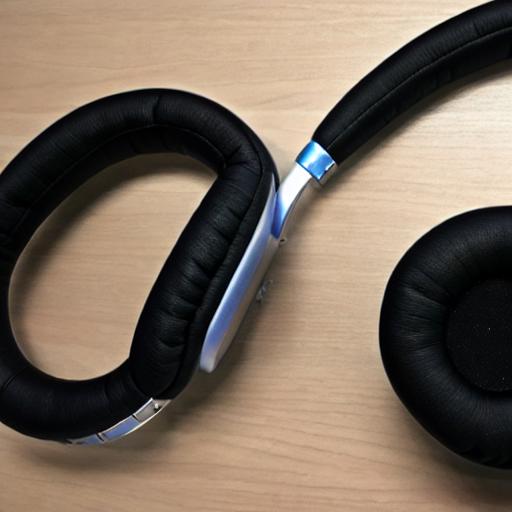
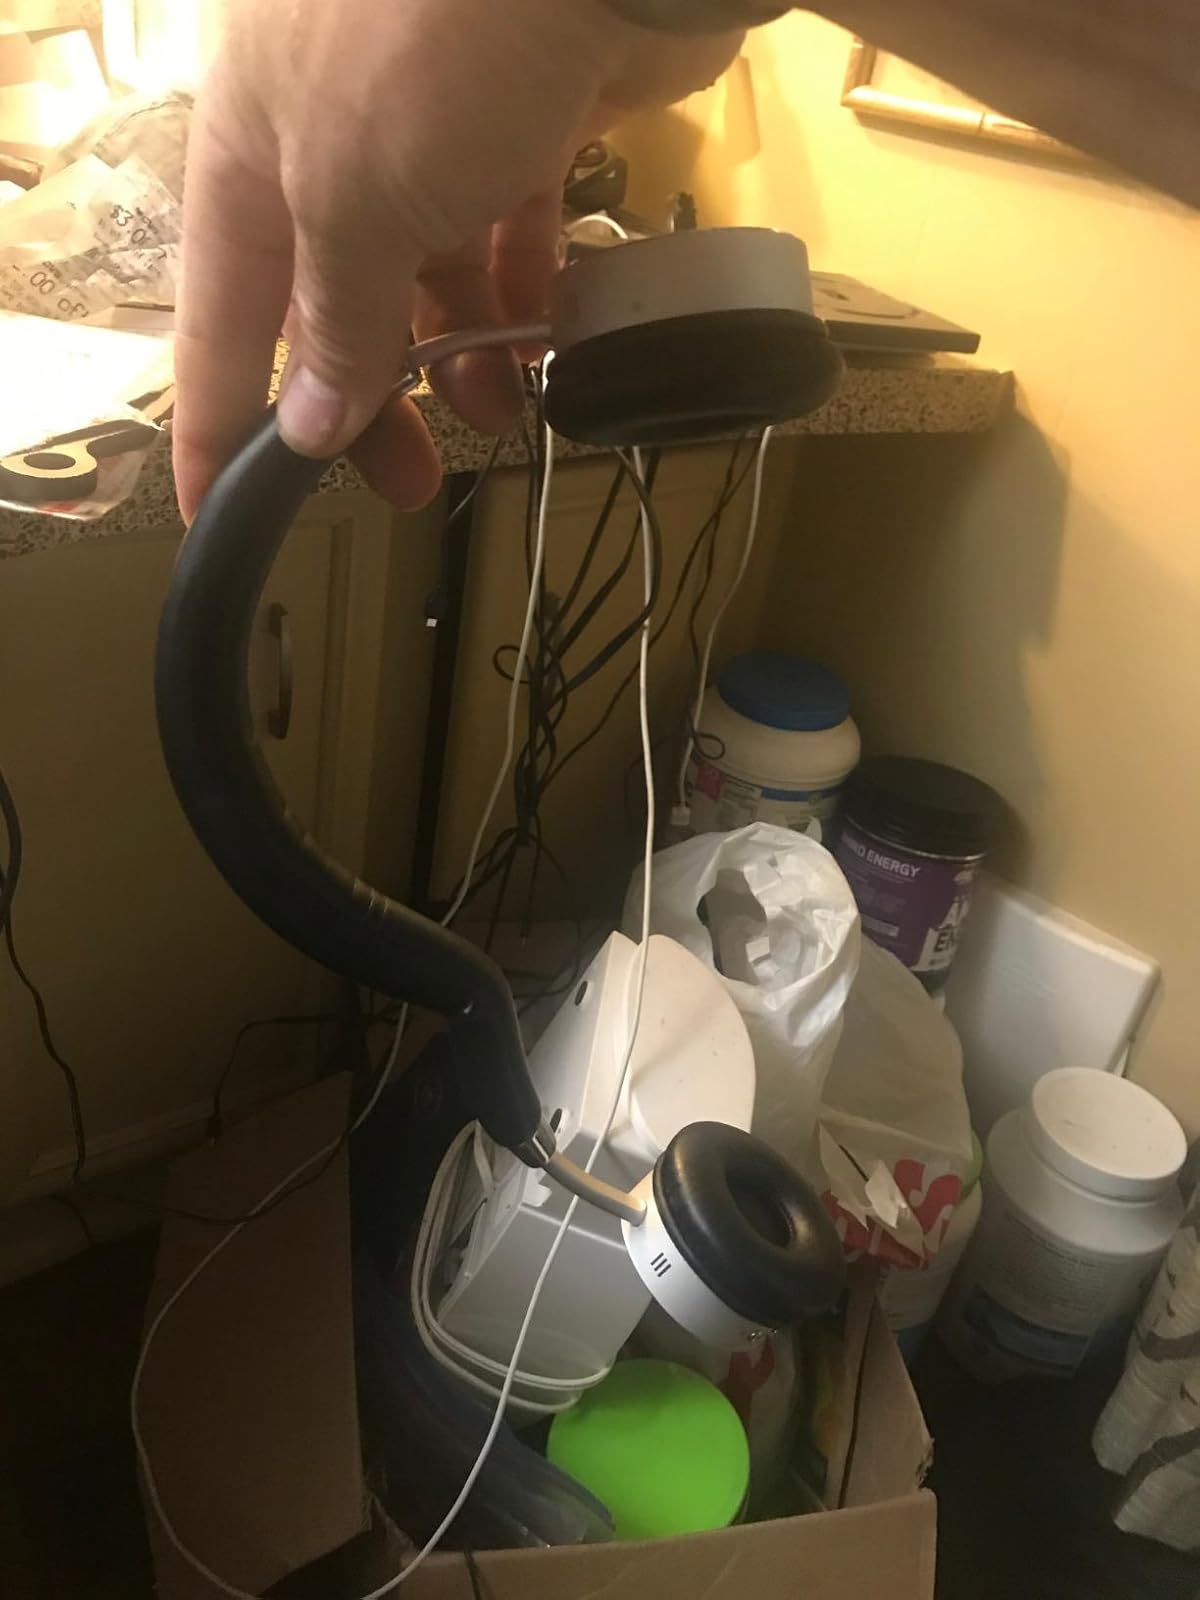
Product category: headphones
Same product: no